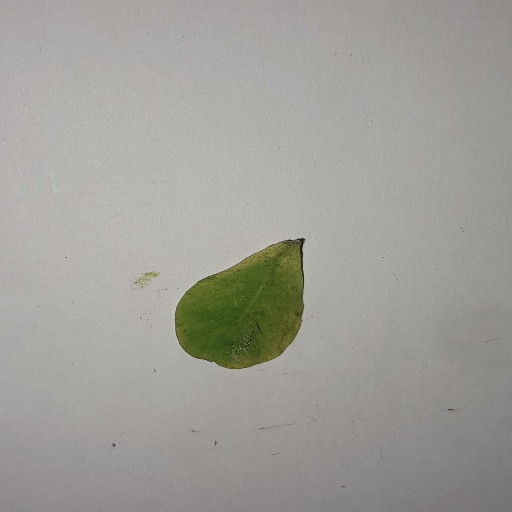
Species: Sojina
Leaf condition: Yellow Leaf